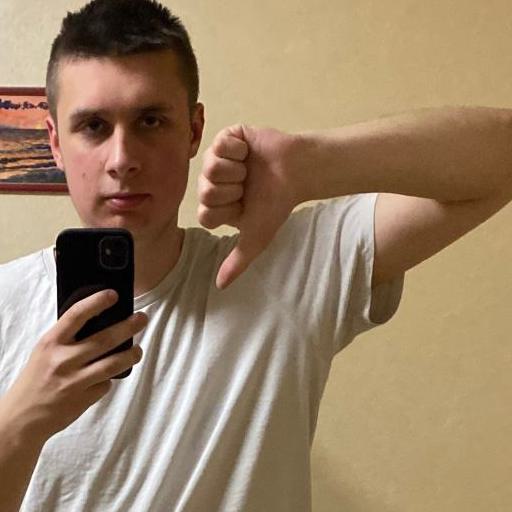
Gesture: dislike